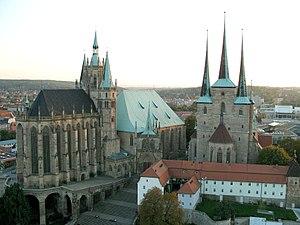
La cathédrale d’Erfurt ― nommée autrefois également église Sainte-Marie ou église priorale de la Bienheureuse Vierge Marie ― est la plus importante et la plus ancienne des églises de la ville d’Erfurt. Après avoir servi de siège épiscopal pendant un bref laps de temps au milieu du VIIIᵉ siècle, elle fut par la suite, pendant tout le Moyen Âge et jusqu’au début du XIXᵉ siècle, le siège du collège des chanoines de sainte Marie. Elle est de nouveau, depuis 1994, cathédrale du diocèse d’Erfurt nouvellement constitué, et siège du chapitre cathédral.